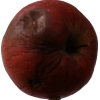
Label: Apple 17